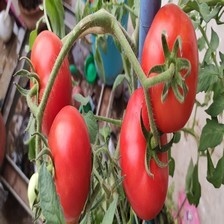
Label: tomato